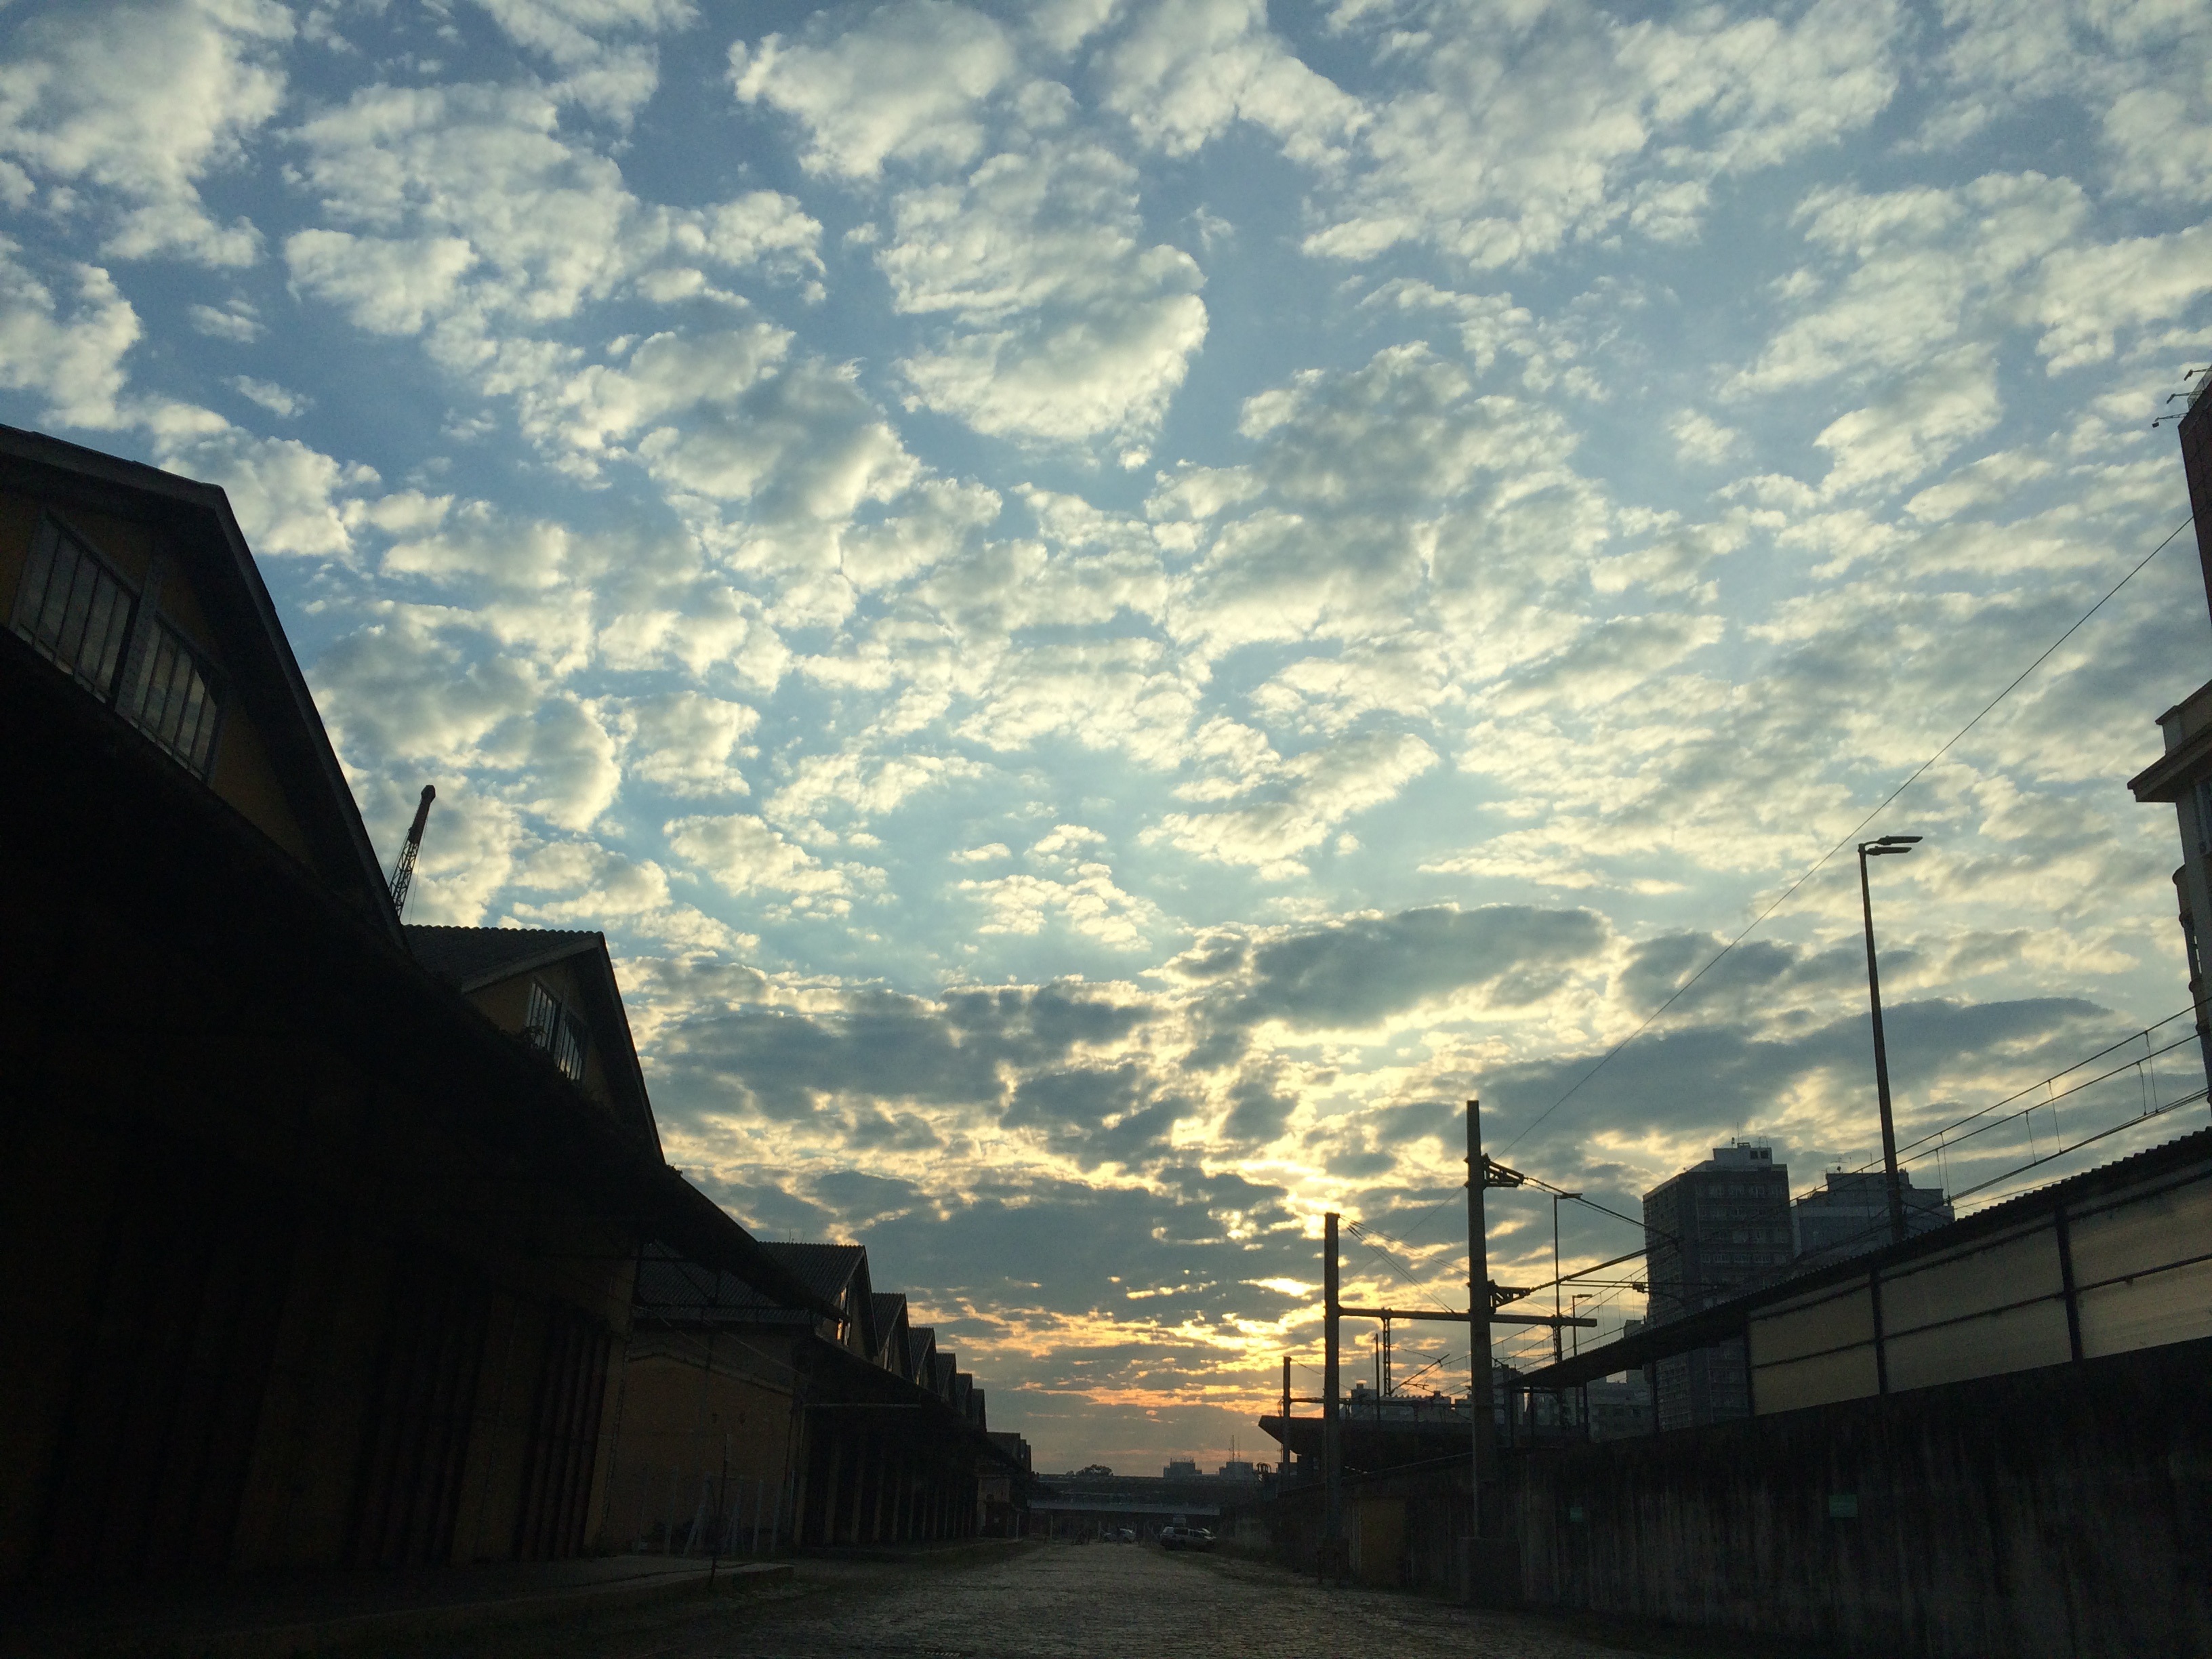
horizon, cloud, sky, sunset, road, sunlight, morning, dawn, dusk, evening, clouds, porto alegre